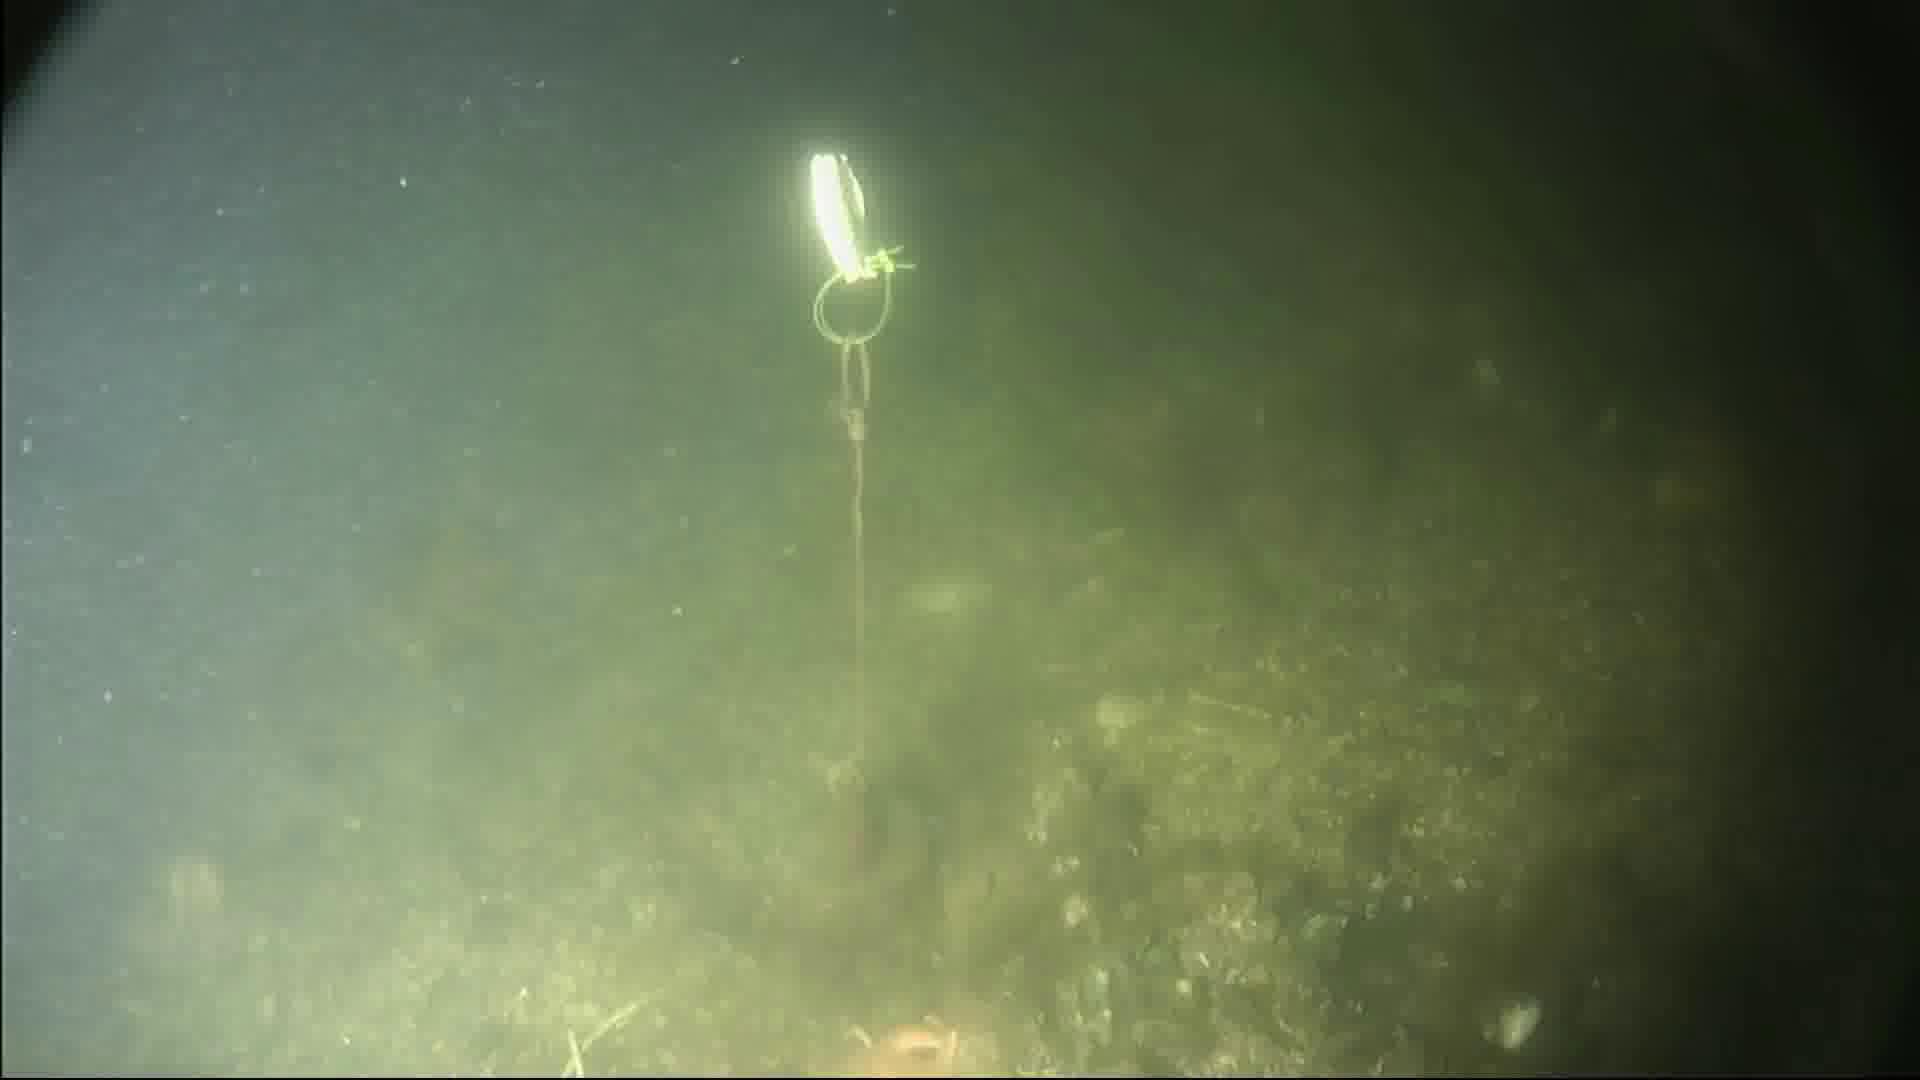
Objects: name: starfish
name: crab